Piotr Wiśnicki

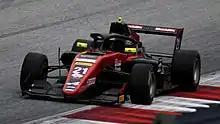
Wiśnicki racing in the 2022 Formula Regional European Championship at the Red Bull Ring.

For 2022, Wiśnicki made the step up to the 2022 Formula Regional European Championship with KIC Motorsport, partnering Francesco Braschi and Santiago Ramos. In his first weekend at Monza, he finished 24th and 21st, the latter result his best finish in the championship. For the second round in Imola, Patrik Pasma stood in for Wiśnicki as he was to attend his school commitments. However, he returned to the next round in Monaco. Wiśnicki failed to score any points throughout the season and ended 35th in the standings.